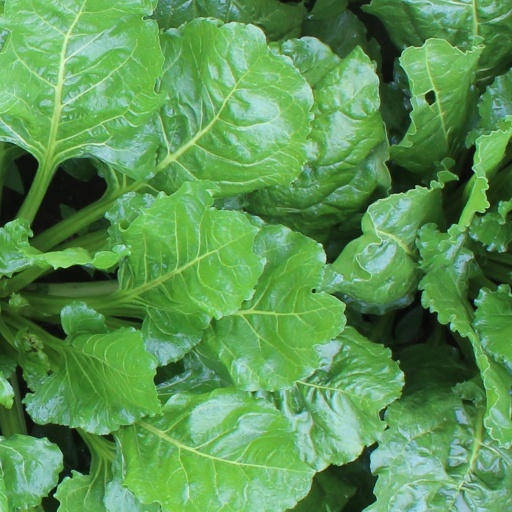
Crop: sugar beet